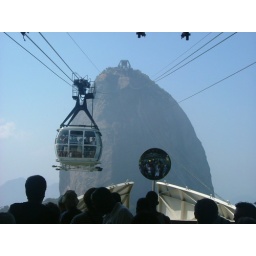
Descending from the Rio de Janeiro's Sugar Loaf mountain in a cable car